William Lambton

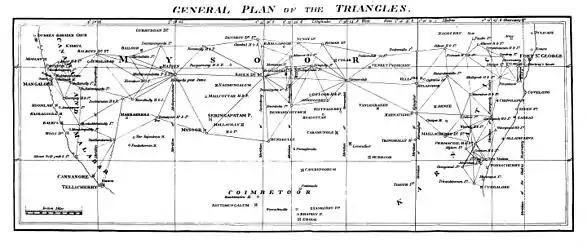

Around the time that Lambton proposed a triangulation survey of the peninsula of India, Colonel Colin Mackenzie had already begun a topographical survey of the Mysore region. Mackenzie was later designated as the Surveyor General. Lambton, with his support from Lord Clive, however, did not have to report to Mackenzie and it has been suggested that Mackenzie felt undermined. Their correspondence however showed cordial relations being maintained. The triangulation survey was officially given the name of Great Trigonometrical Survey only in 1818. Lambton essentially followed a system established in England by General Roy for the Principal Triangulation of Great Britain. Lambton's initial aim was to measure the arc of a meridian so as to establish the shape of the Earth. Lambton did not wish to assume any specific theoretical shape and preferred to make exact measurements. In the earliest surveys conducted in Bangalore he noted: